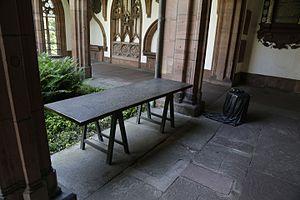
La catastrophe de la Schweizerhalle s'est déclarée le 1ᵉʳ novembre 1986 dans la zone industrielle « Schweizerhalle » près de Bâle, en Suisse, lorsqu'un entrepôt de l'ancien groupe chimique Sandoz a pris feu. Les pompiers tentent de limiter le sinistre avec plus de 15 000 m³ d'eau, un volume qui dépasse largement les 50 m³ du bassin de rétention. L'excédent, un mélange rougeâtre d'eau, de pesticides, de dérivés du mercure ainsi que d'esters phosphoriques, se déverse dans le Rhin, menant à une catastrophe écologique, l'Allemagne, la France et les Pays-Bas sont touchés. La pêche est interdite pendant six mois dans les zones contaminées.